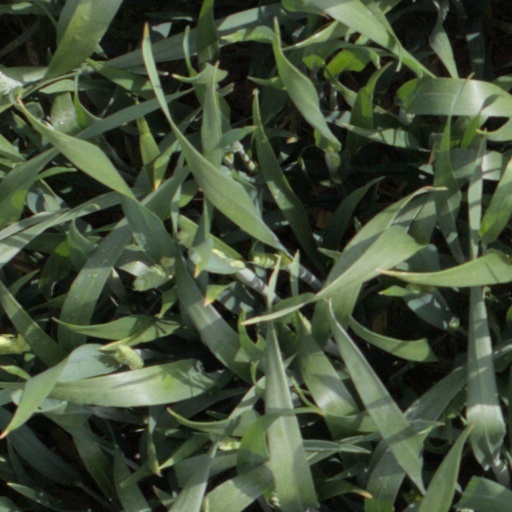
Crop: wheat